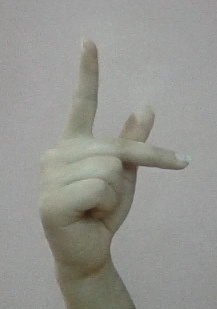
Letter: dha